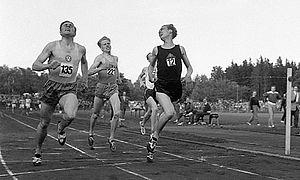
Olavi Armas Tapani Salsola est un athlète finlandais spécialiste du demi-fond.
Les records du monde du 1 500 mètres sont actuellement détenus par le Marocain Hicham El Guerrouj avec le temps de 3 min 26 s 00, établi le 14 juillet 1998 lors du meeting Golden Gala de Rome en Italie, et par l'Éthiopienne Genzebe Dibaba, créditée de 3 min 50 s 07 le 17 juillet 2015 lors du Meeting Herculis, de Monaco.
Olavi Vihtori Kalervo « Tankki » Salonen est un athlète finlandais spécialiste du demi-fond. L Affilié au Kaipolan Vire, il mesurait 1,74 m pour 74 kg.